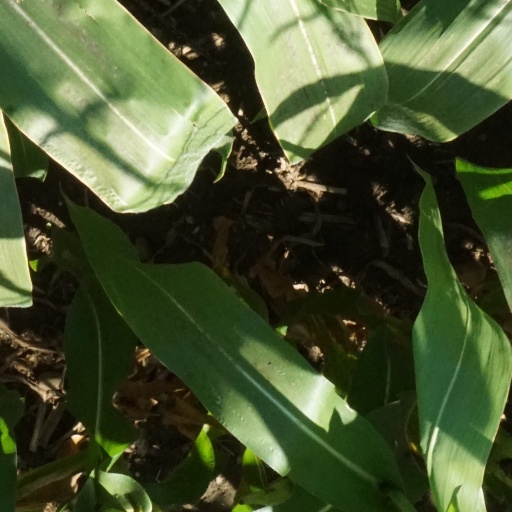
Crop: maize; corn